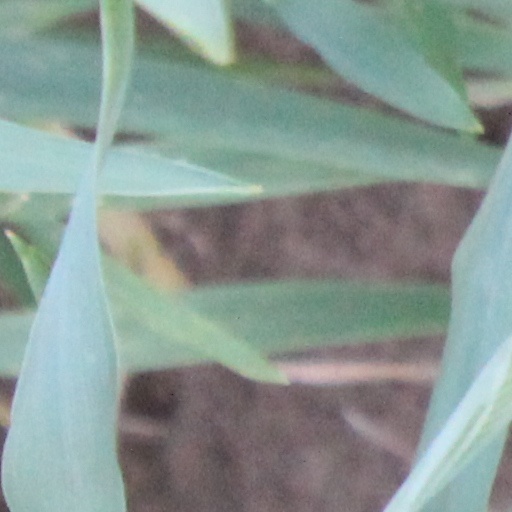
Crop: wheat